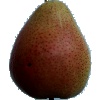
Label: pear_forelle